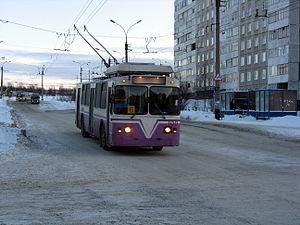
Le trolleybus de Mourmansk est un des systèmes de transport en commun de Mourmansk, dans l'oblast de Mourmansk, en Russie.